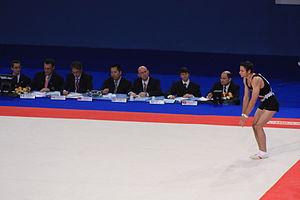
Jad Mazahreh passe en sol, en qualification des 17e Internationaux de France (2010).
Jad Mazahreh est un gymnaste artistique jordanien, né à Amman le 31 décembre 1986.